Answer in natural language. Considering the relative positions, where is dark wood low dresser, six drawers (highlighted by a blue box) with respect to framed landscape painting with airship (highlighted by a red box)? Choose between the following options: below or above
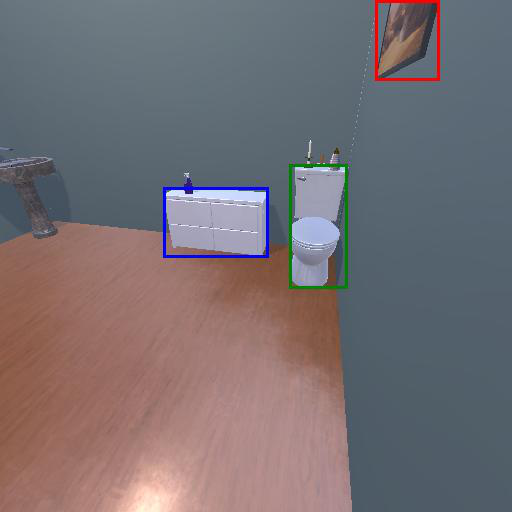
<answer>above</answer>